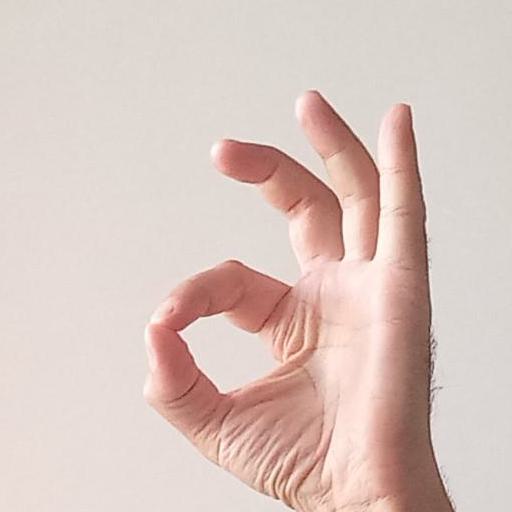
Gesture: ok